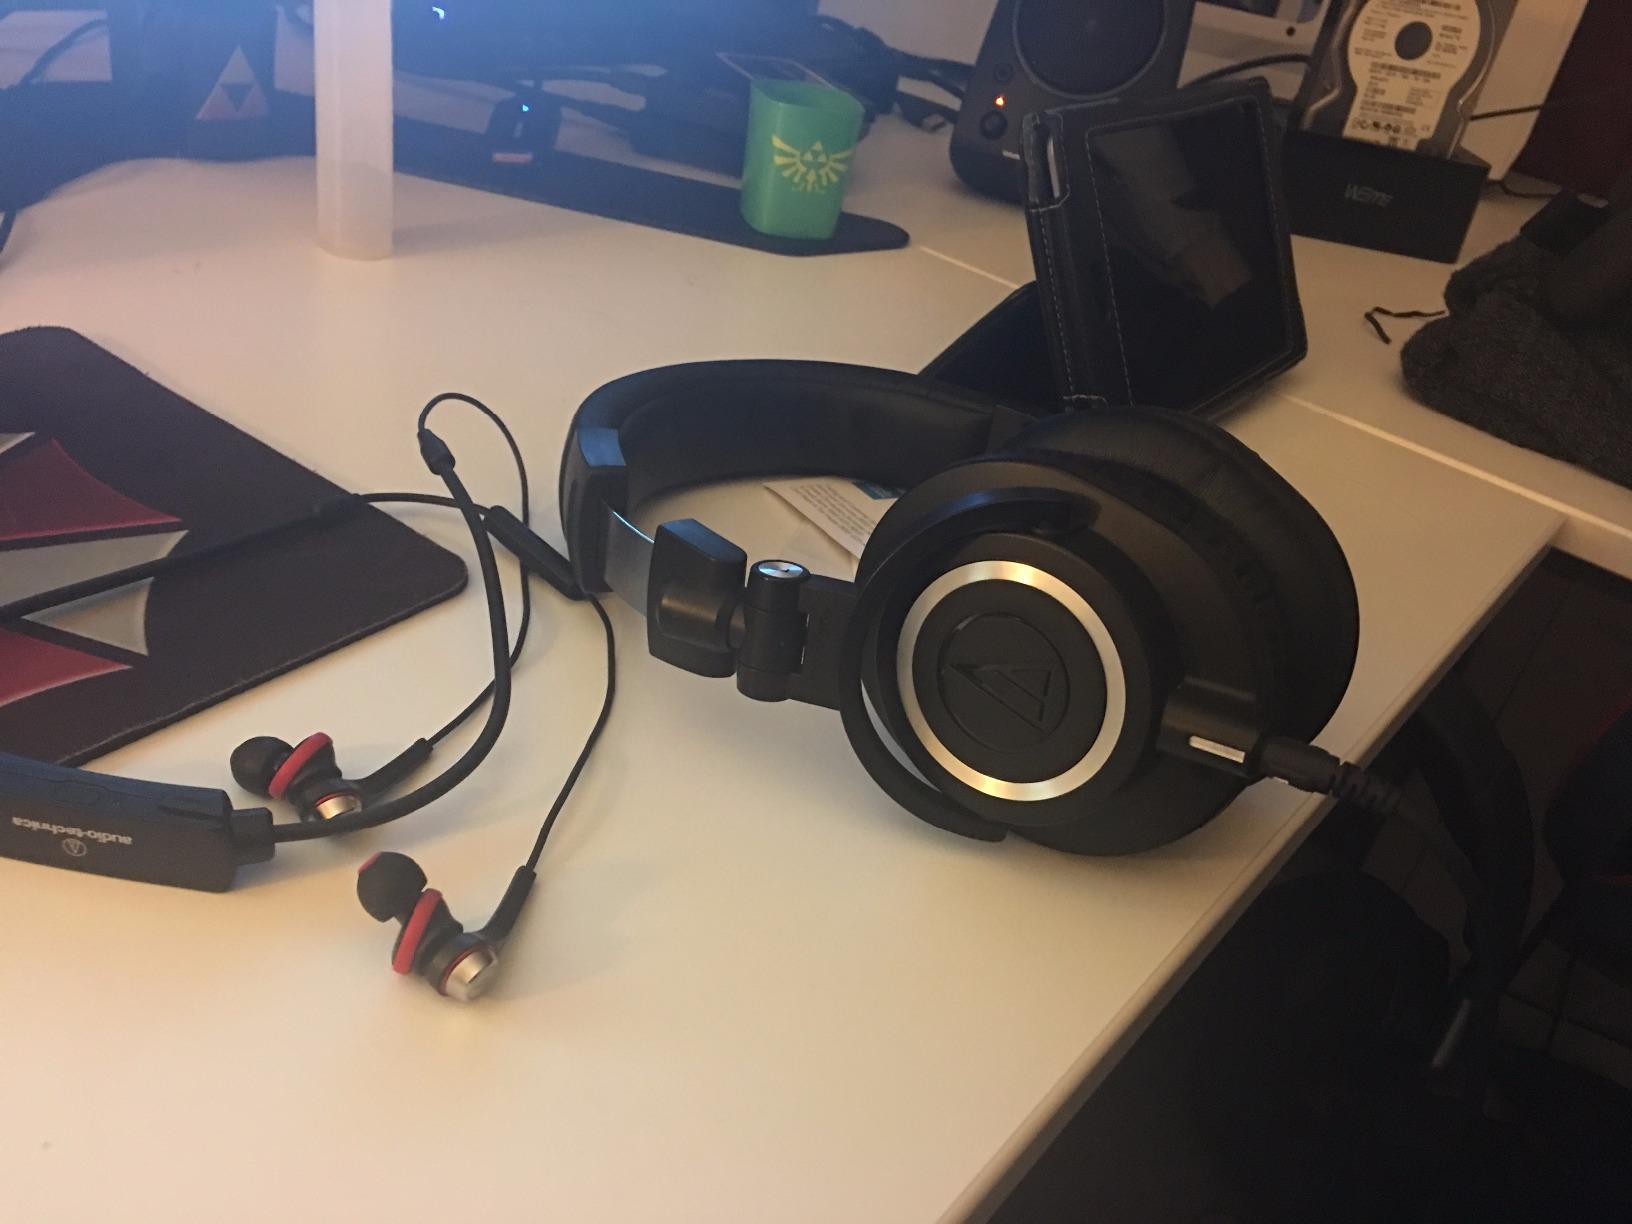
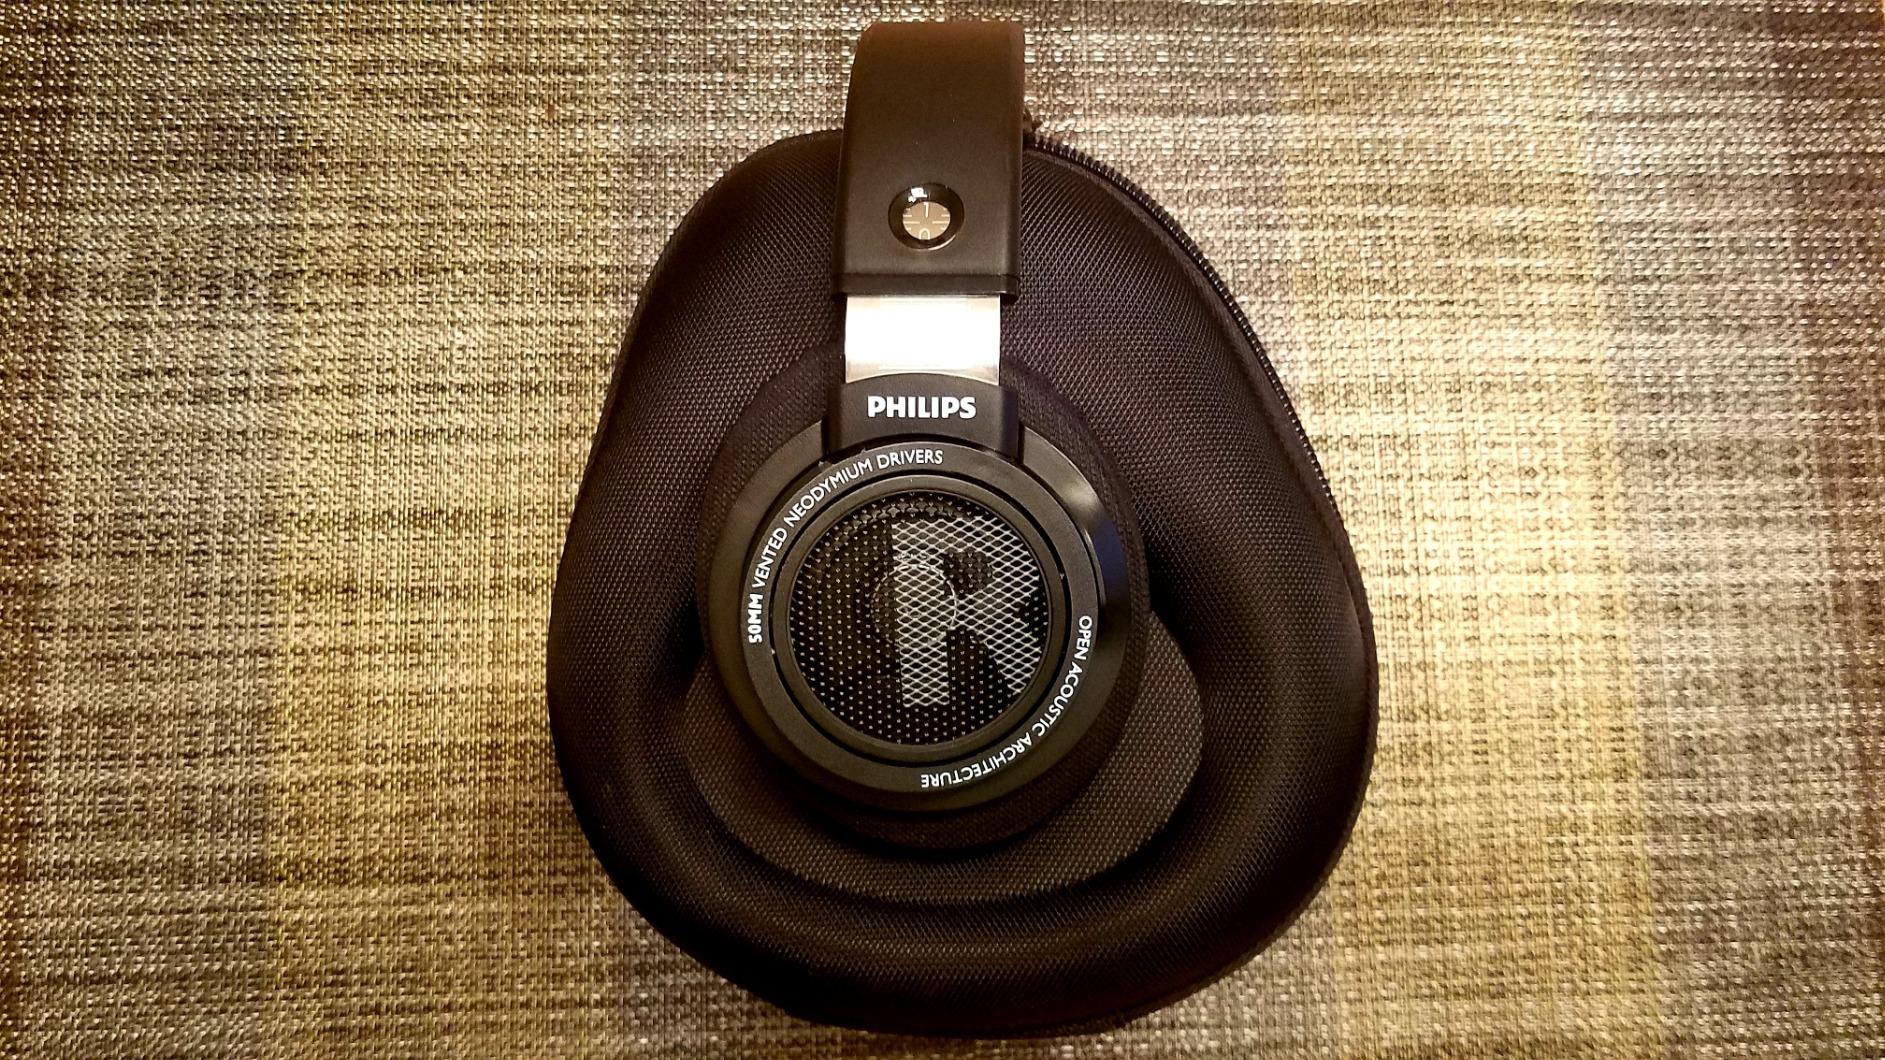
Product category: headphones
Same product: no